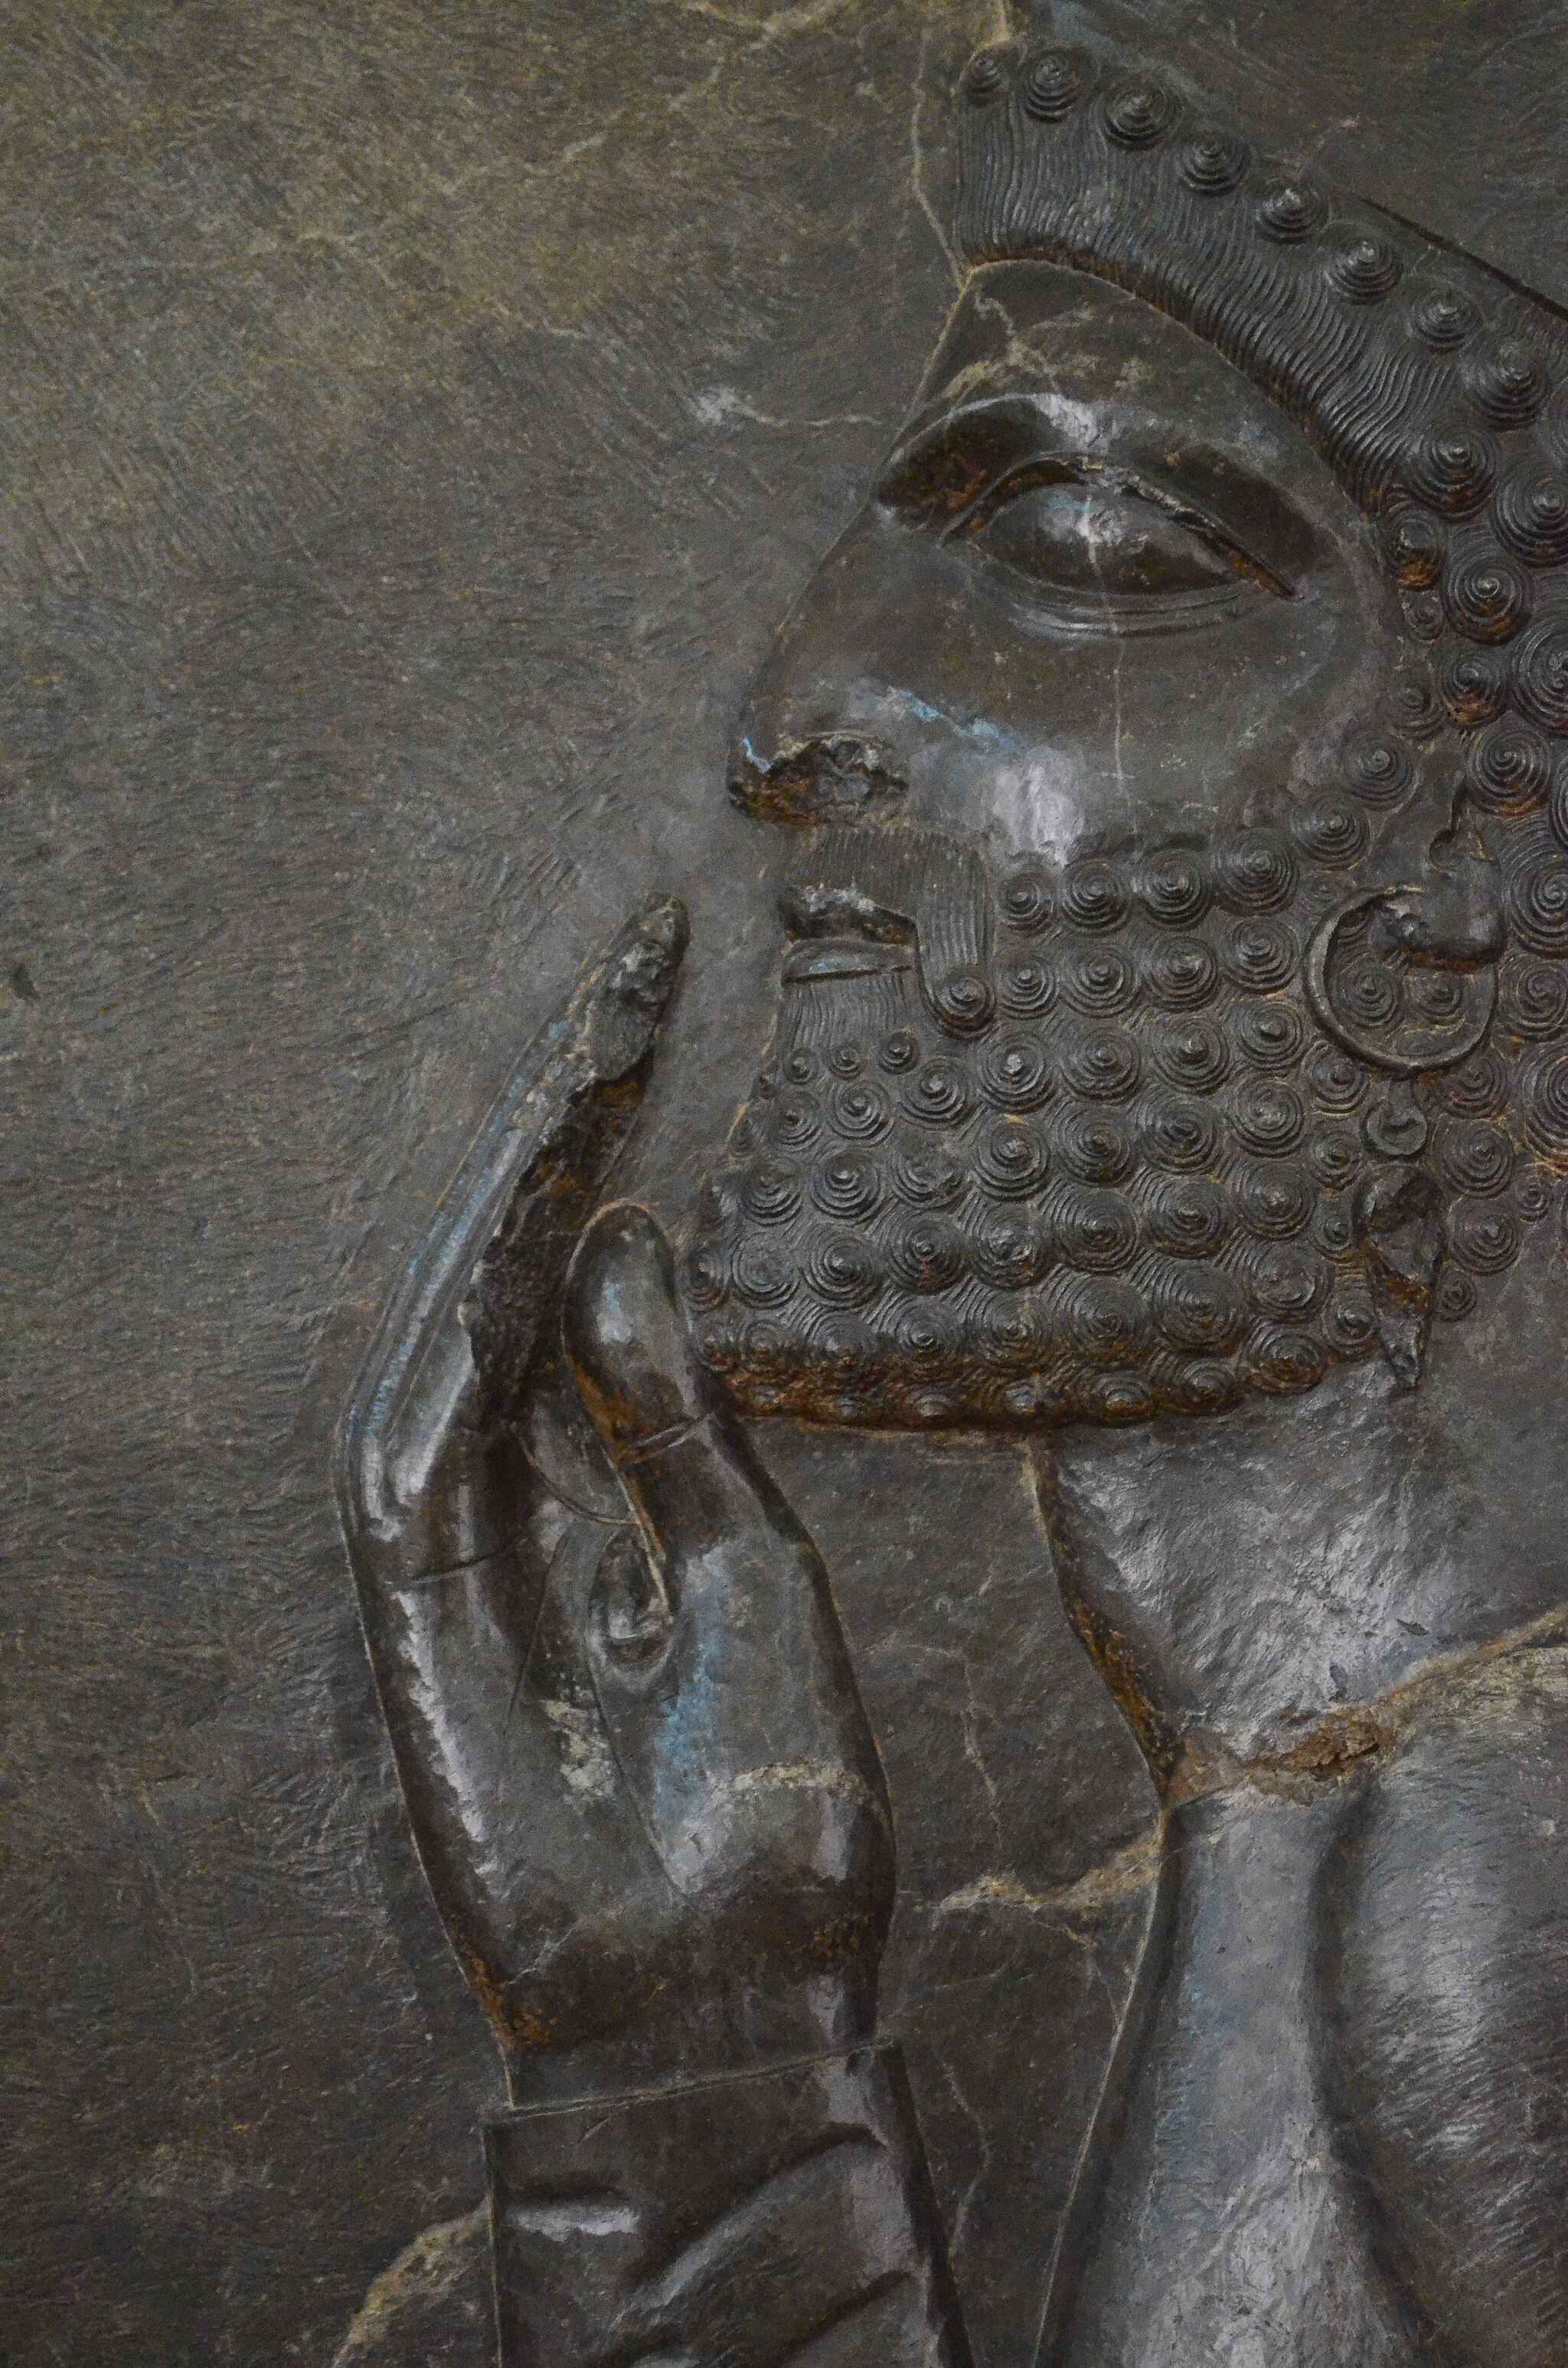
Title: National Museum of Iran Darafsh (794)
Description: National Museum of Iran
Date: 2015-06-17 14:22:54
Categories: GFDL, License migration redundant, Self-published work, Photos by Darafsh Kaviyani, Audience scene of Darius (or Xerxes I)